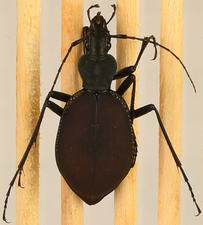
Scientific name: Scaphinotus angusticollis
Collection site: Abby Road NEON (ABBY), plot ABBY_010